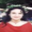
Label: woman